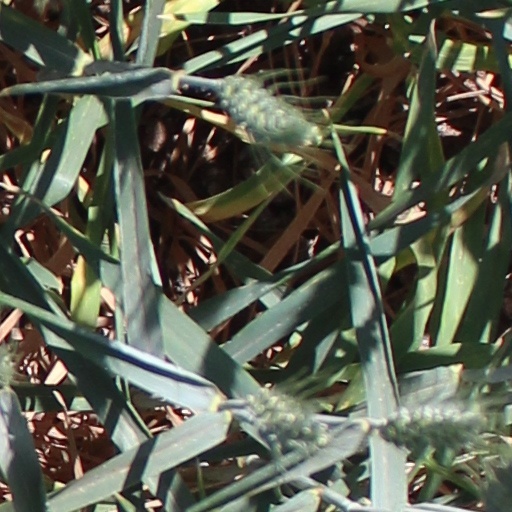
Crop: wheat